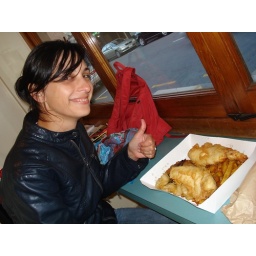
the best fish and ships in Cuba street Wellington